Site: brandenburg
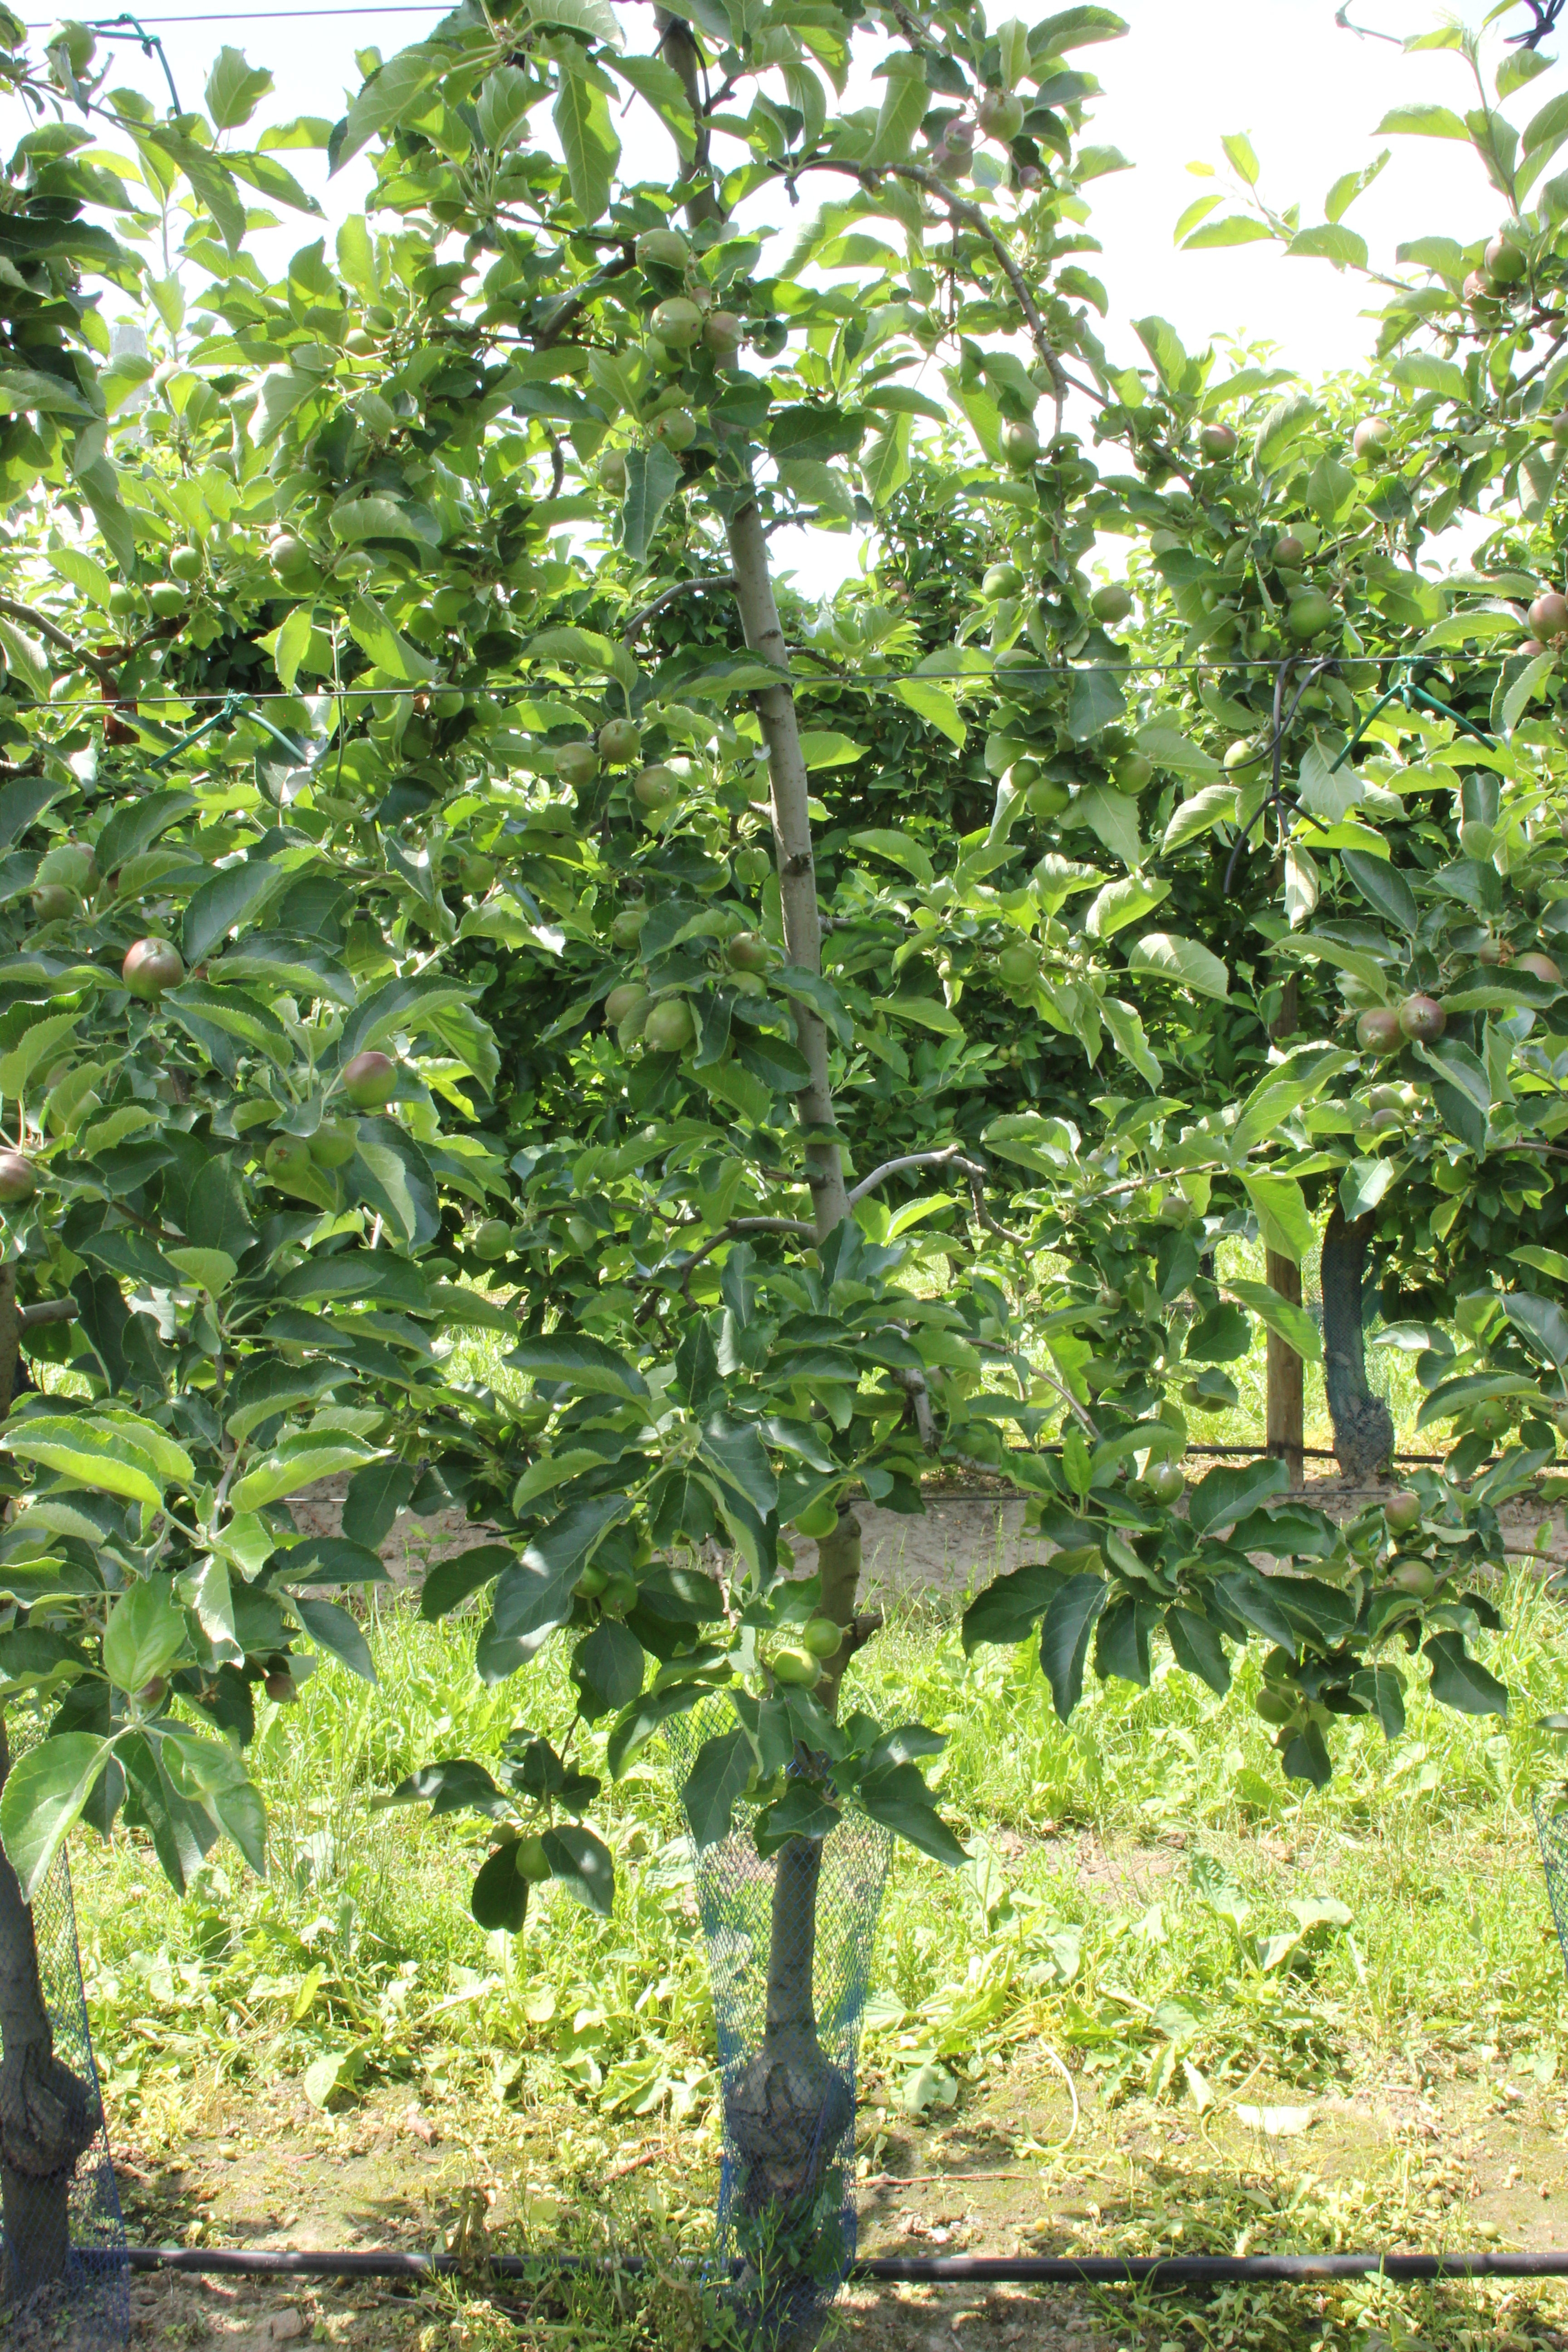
Growth stage (BBCH 73): Development of fruit